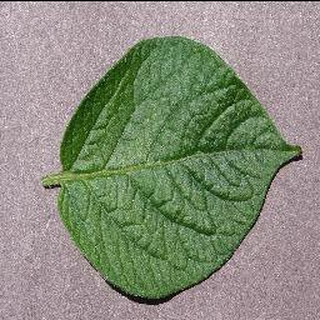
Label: healthy_potato